Alien 51

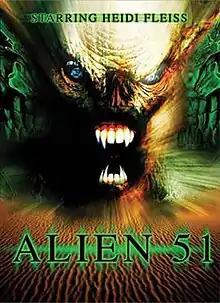
DVD cover

Alien 51 is a 2004 low-budget science fiction film directed by Brennon Jones and Paul Wynne and starring Heidi Fleiss.